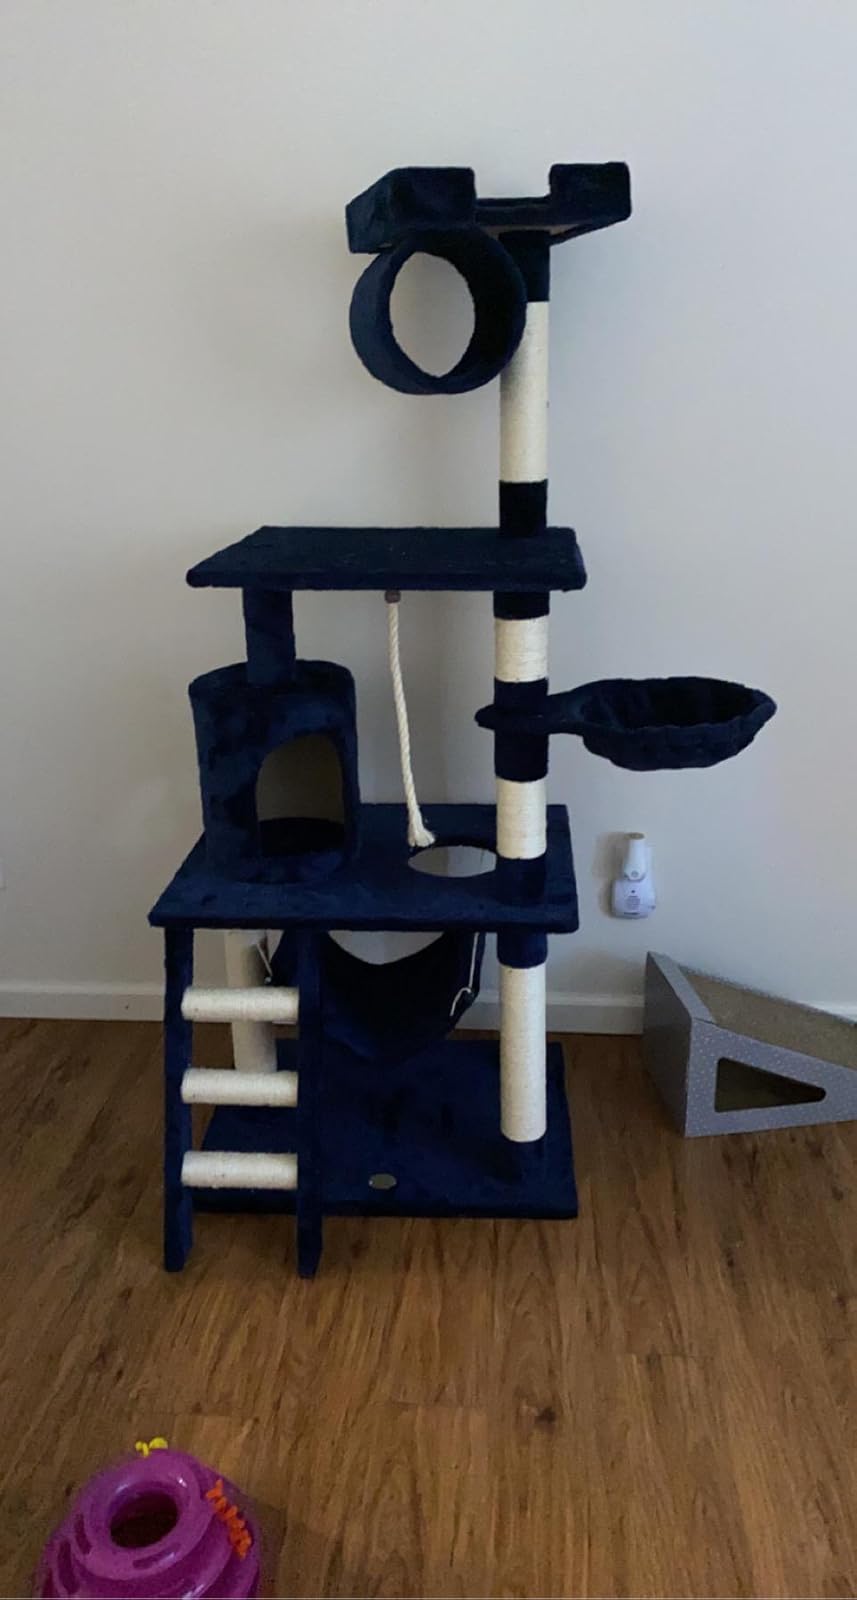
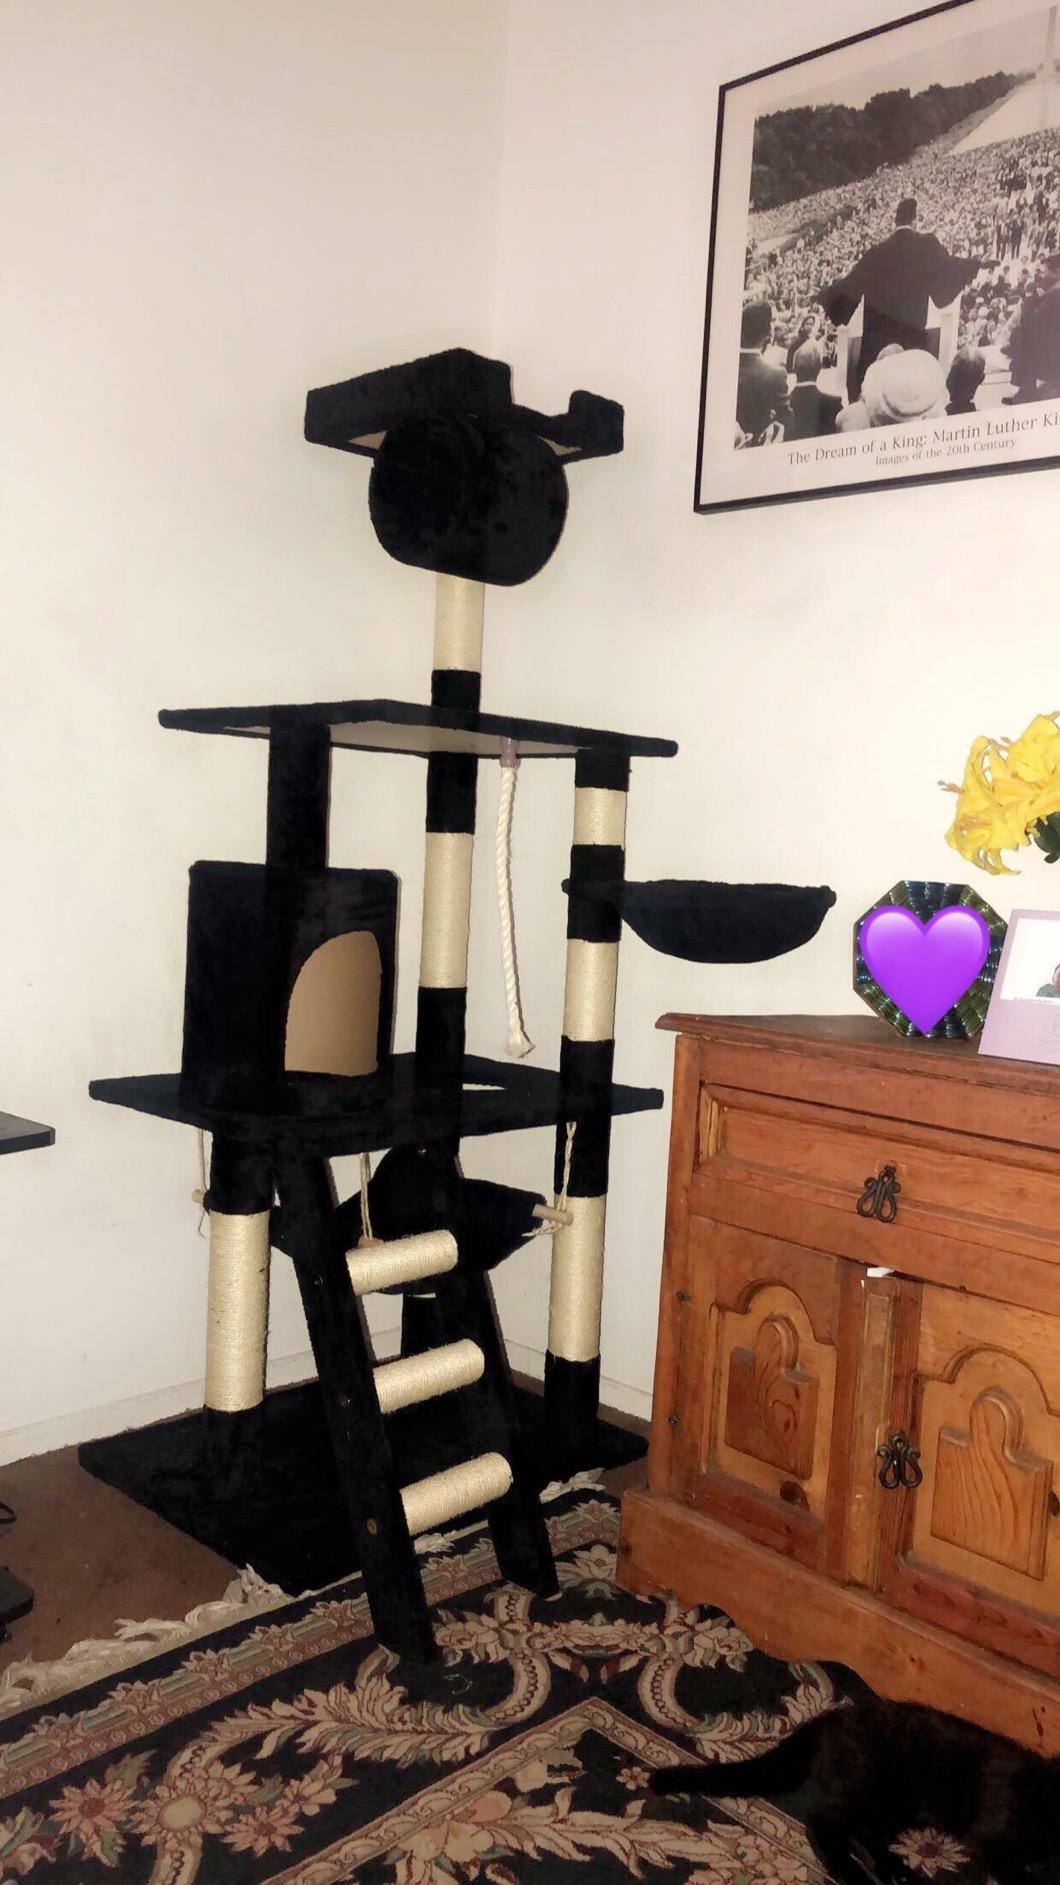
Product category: items_cat tree
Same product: no